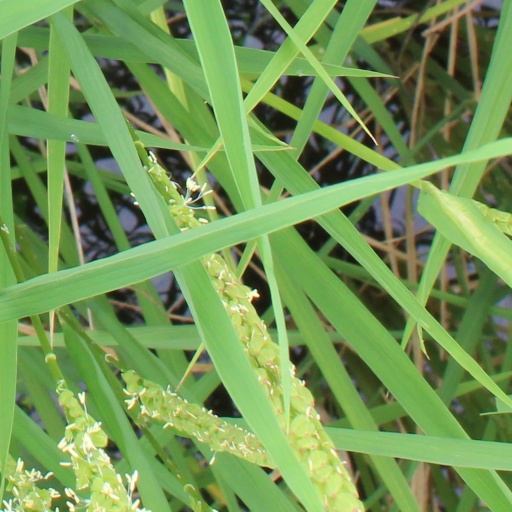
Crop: rice